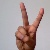
The image shows a hand gesture representing the letter 'V' in Indian Sign Language.